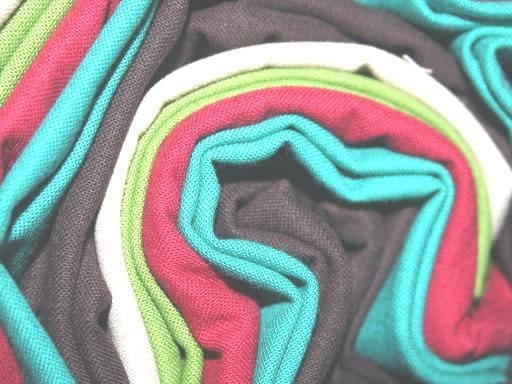
Material: fabric